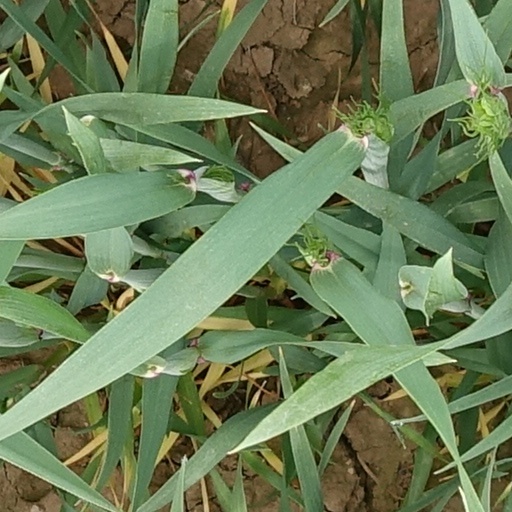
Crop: wheat